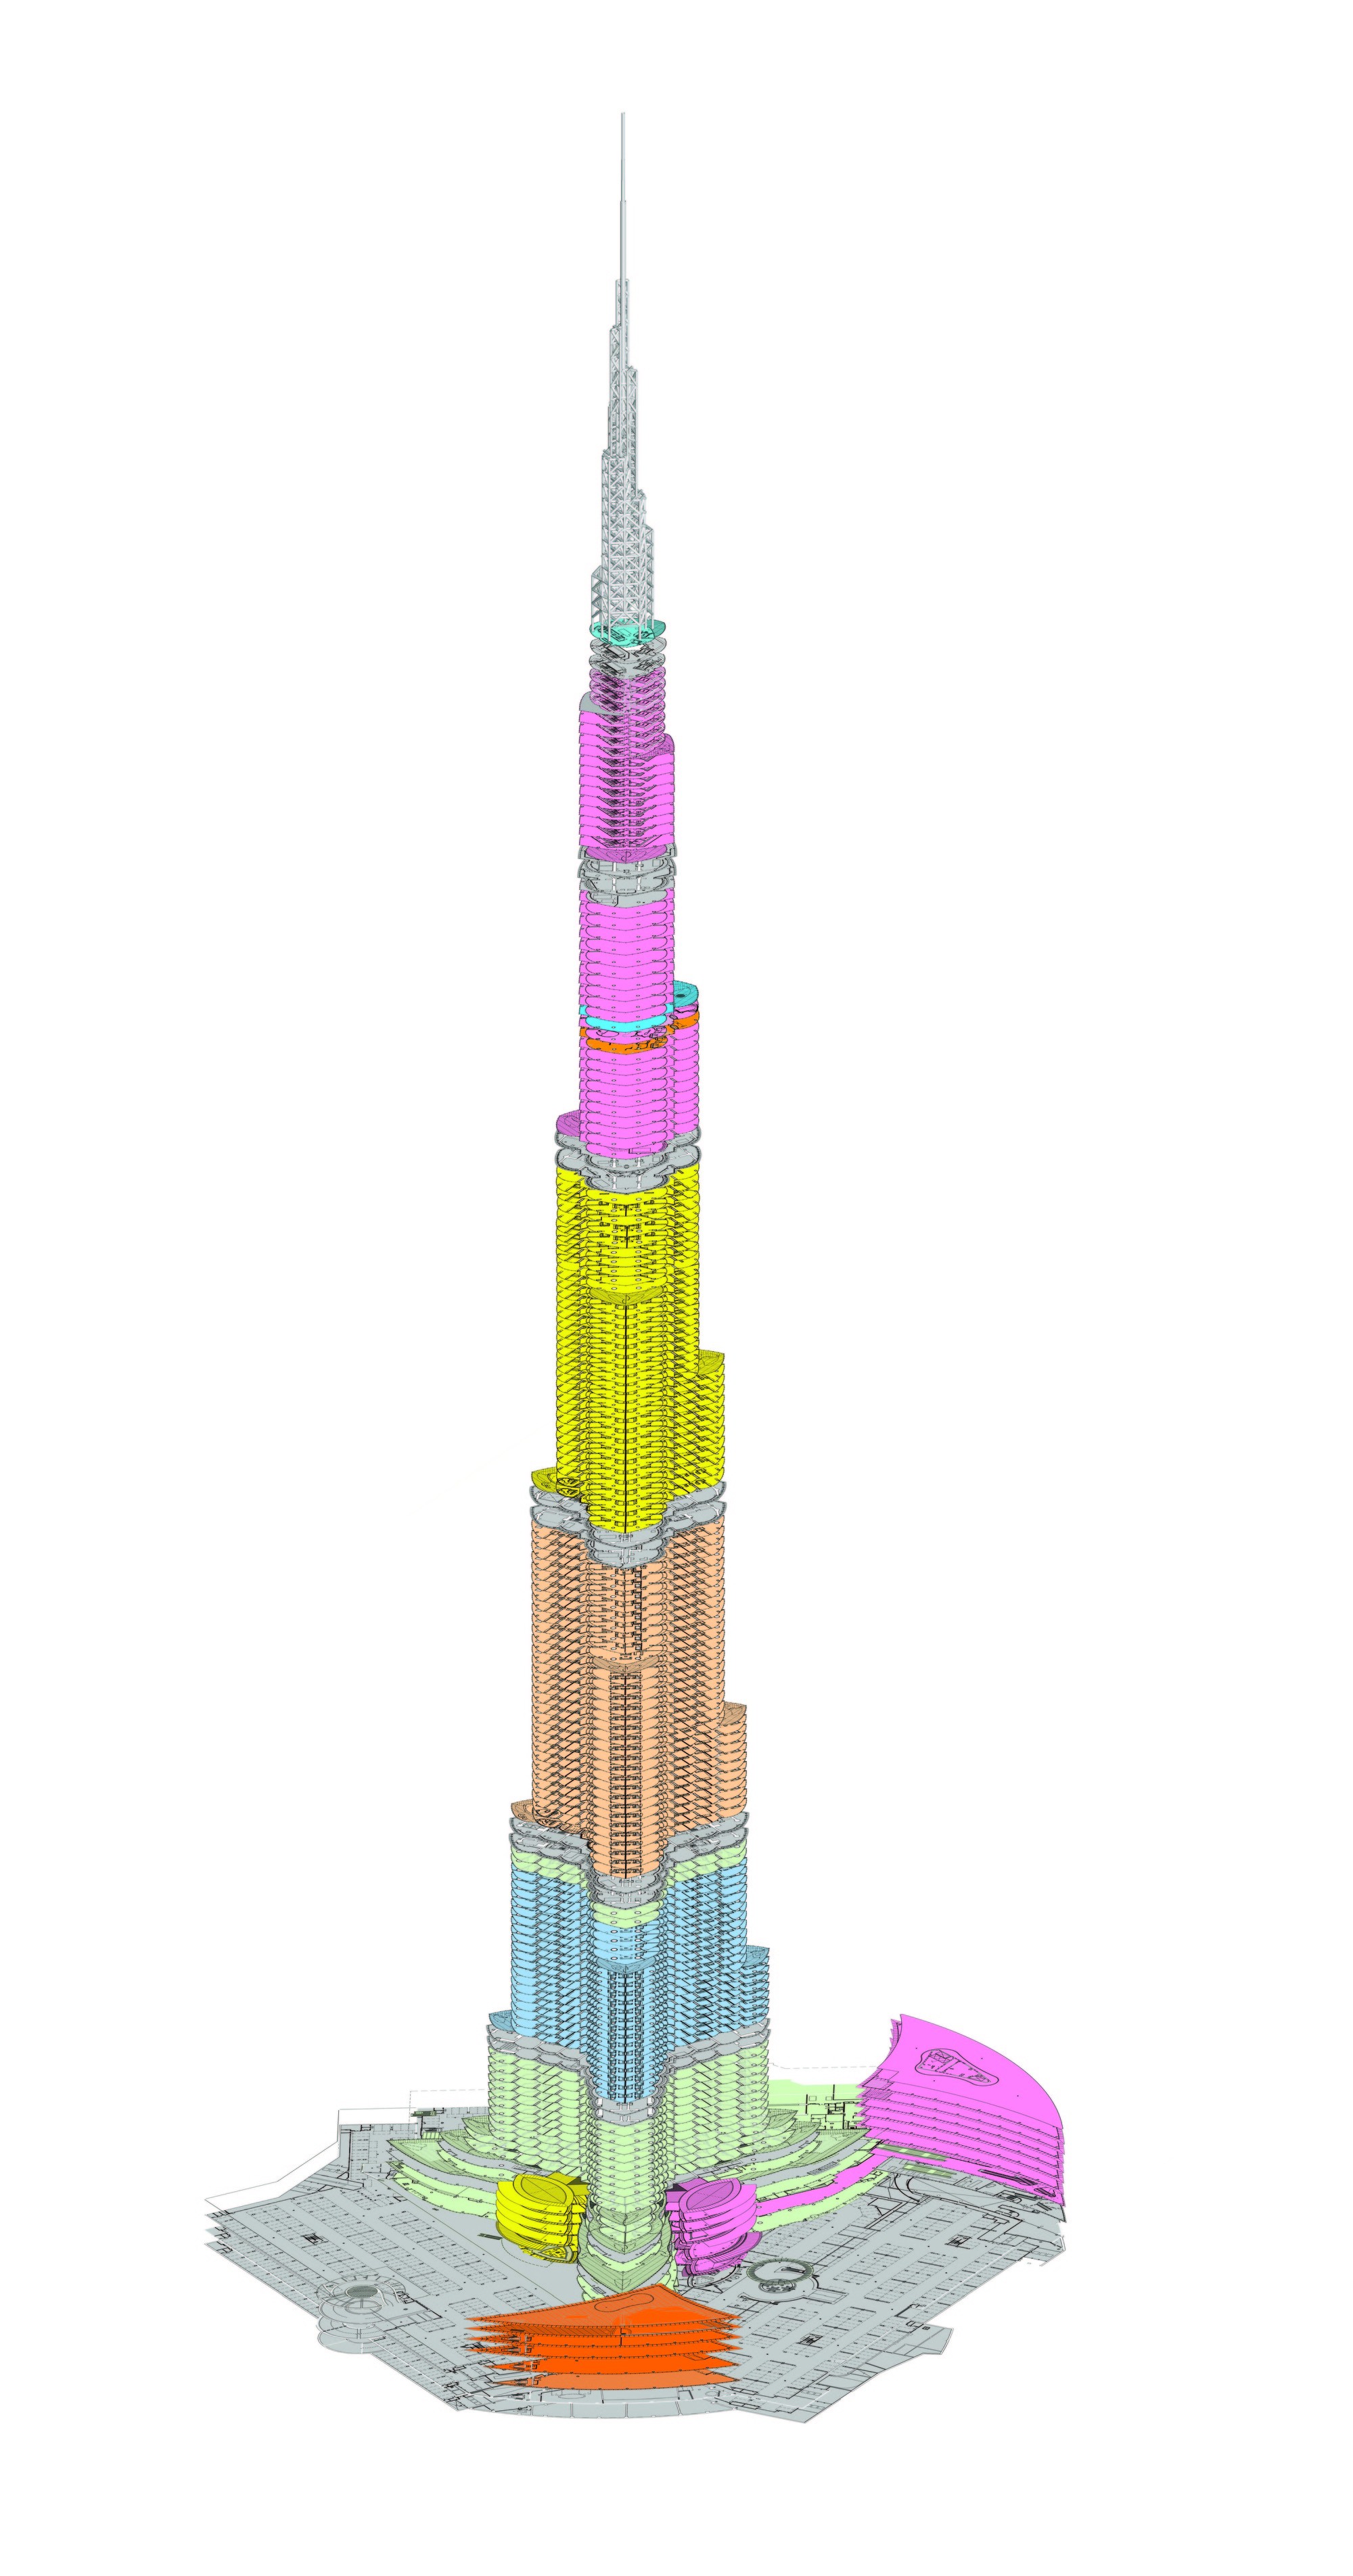
Landmark: Burj Khalifa